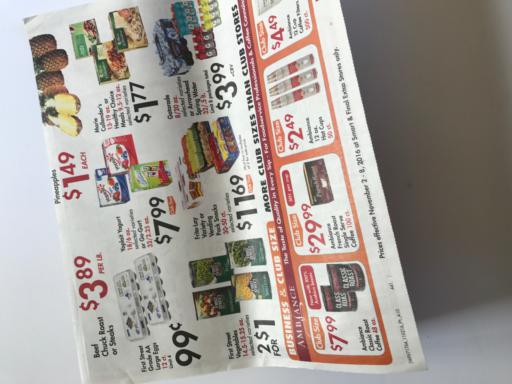
Label: paper